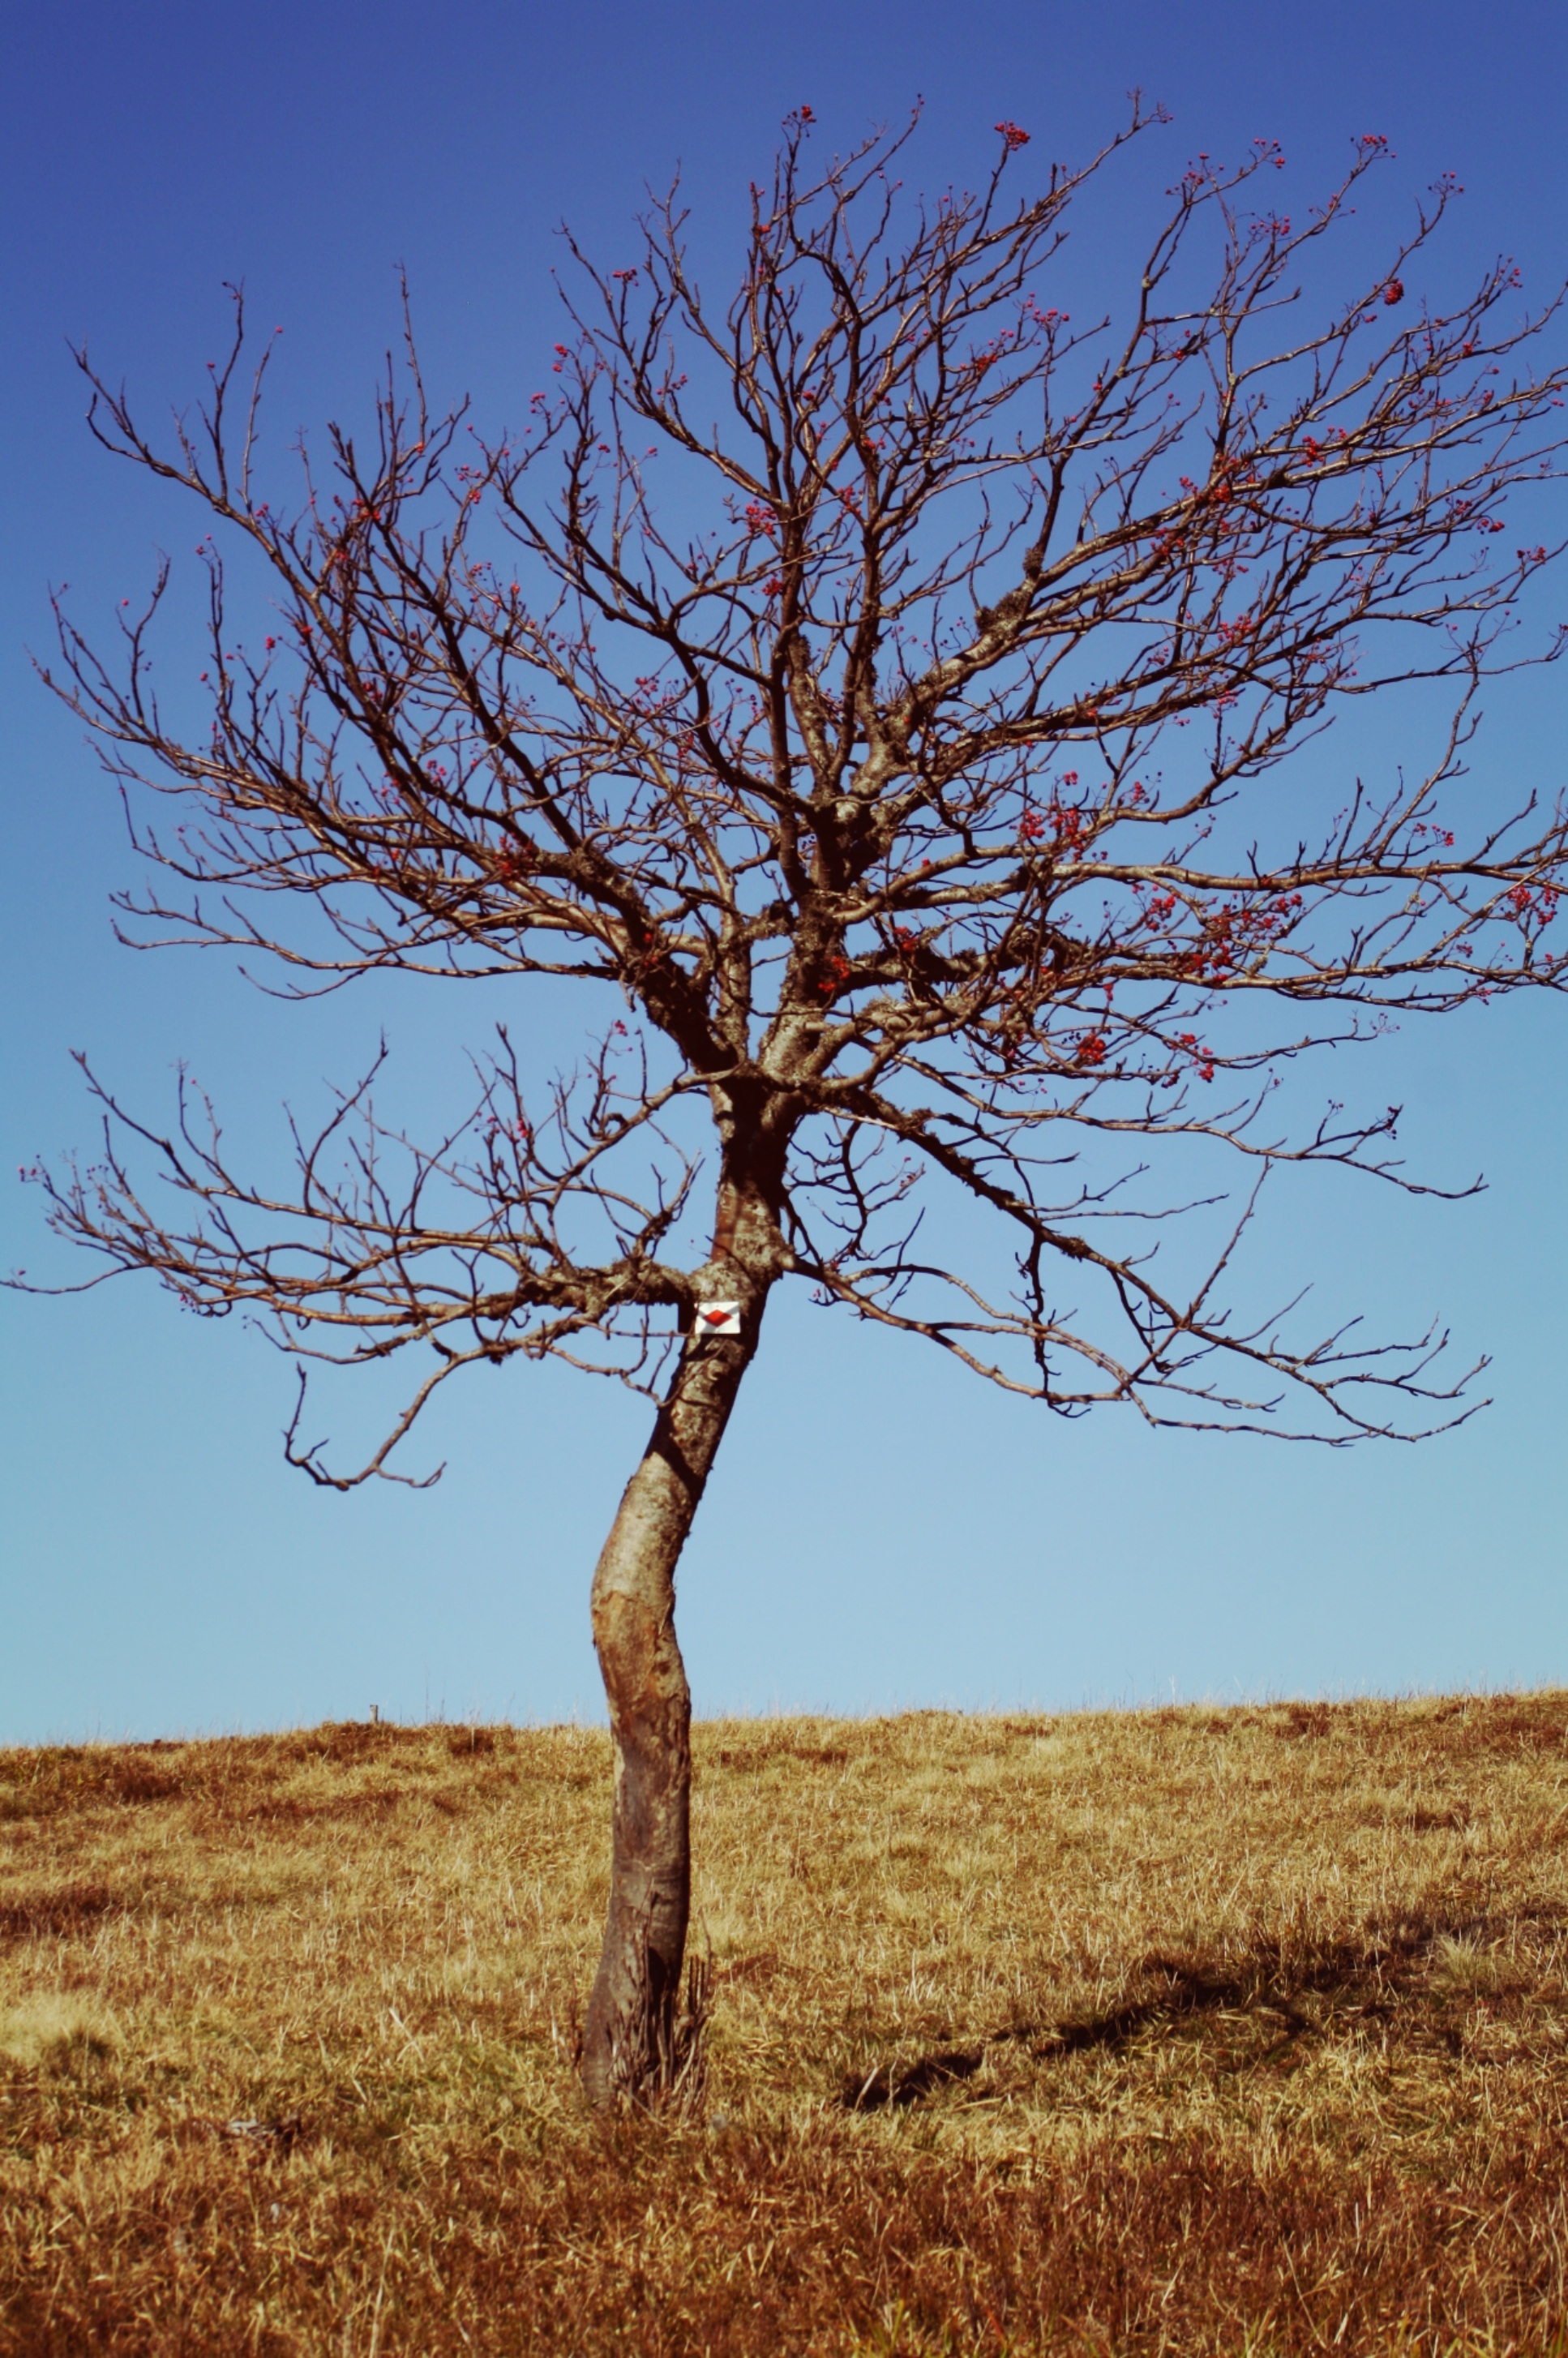
tree, nature, branch, plant, sky, wood, prairie, arid, flower, old, dry, soil, blue, dead tree, savanna, aesthetic, branches, gnarled, ecosystem, drought, flowering plant, dying tree, grass family, woody plant, land plant